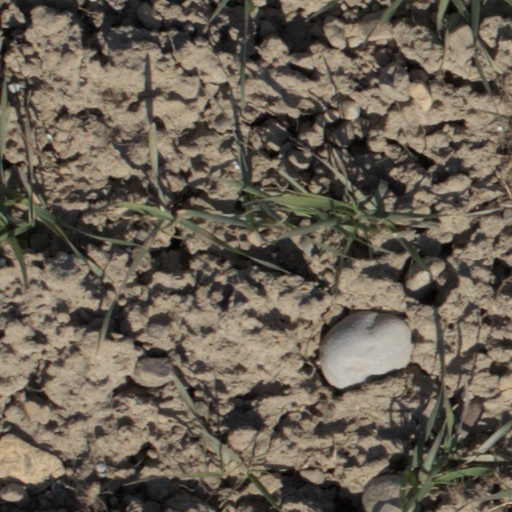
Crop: wheat